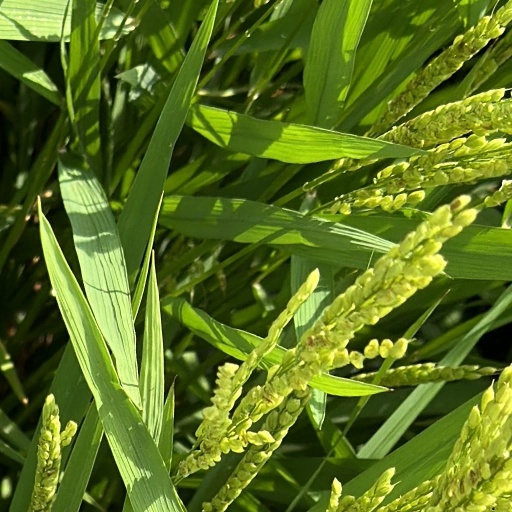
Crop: rice